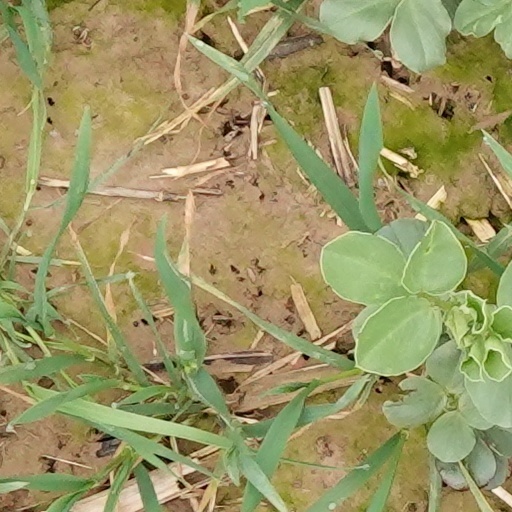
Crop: wheat